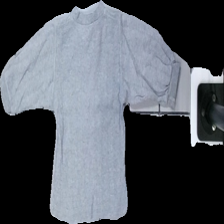
View: back
Type: Top
Category: Children
Brand: Not in the list
Colors: Grey, Brown, Red, White
Material: 100% bomull
Pattern: Other
Cut: V-collar
Size: 74
Season: All
Damage: nopprigt
Damage location: top center
Damage 2: nopprigt
Damage 2 location: middle center
Damage 3: nopprigt
Damage 3 location: middle center
Price range: <50
Recommended usage: Export
Description: långärmad tröja med bruna knappar